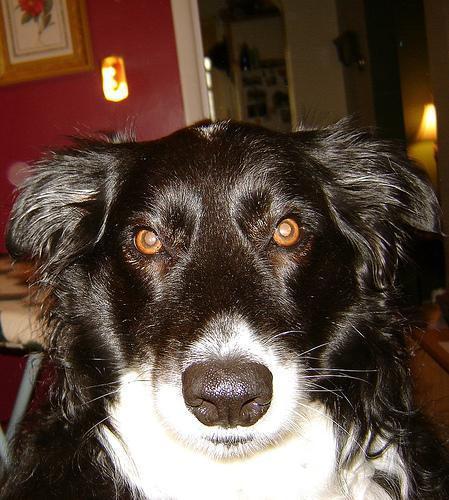
Border_collie